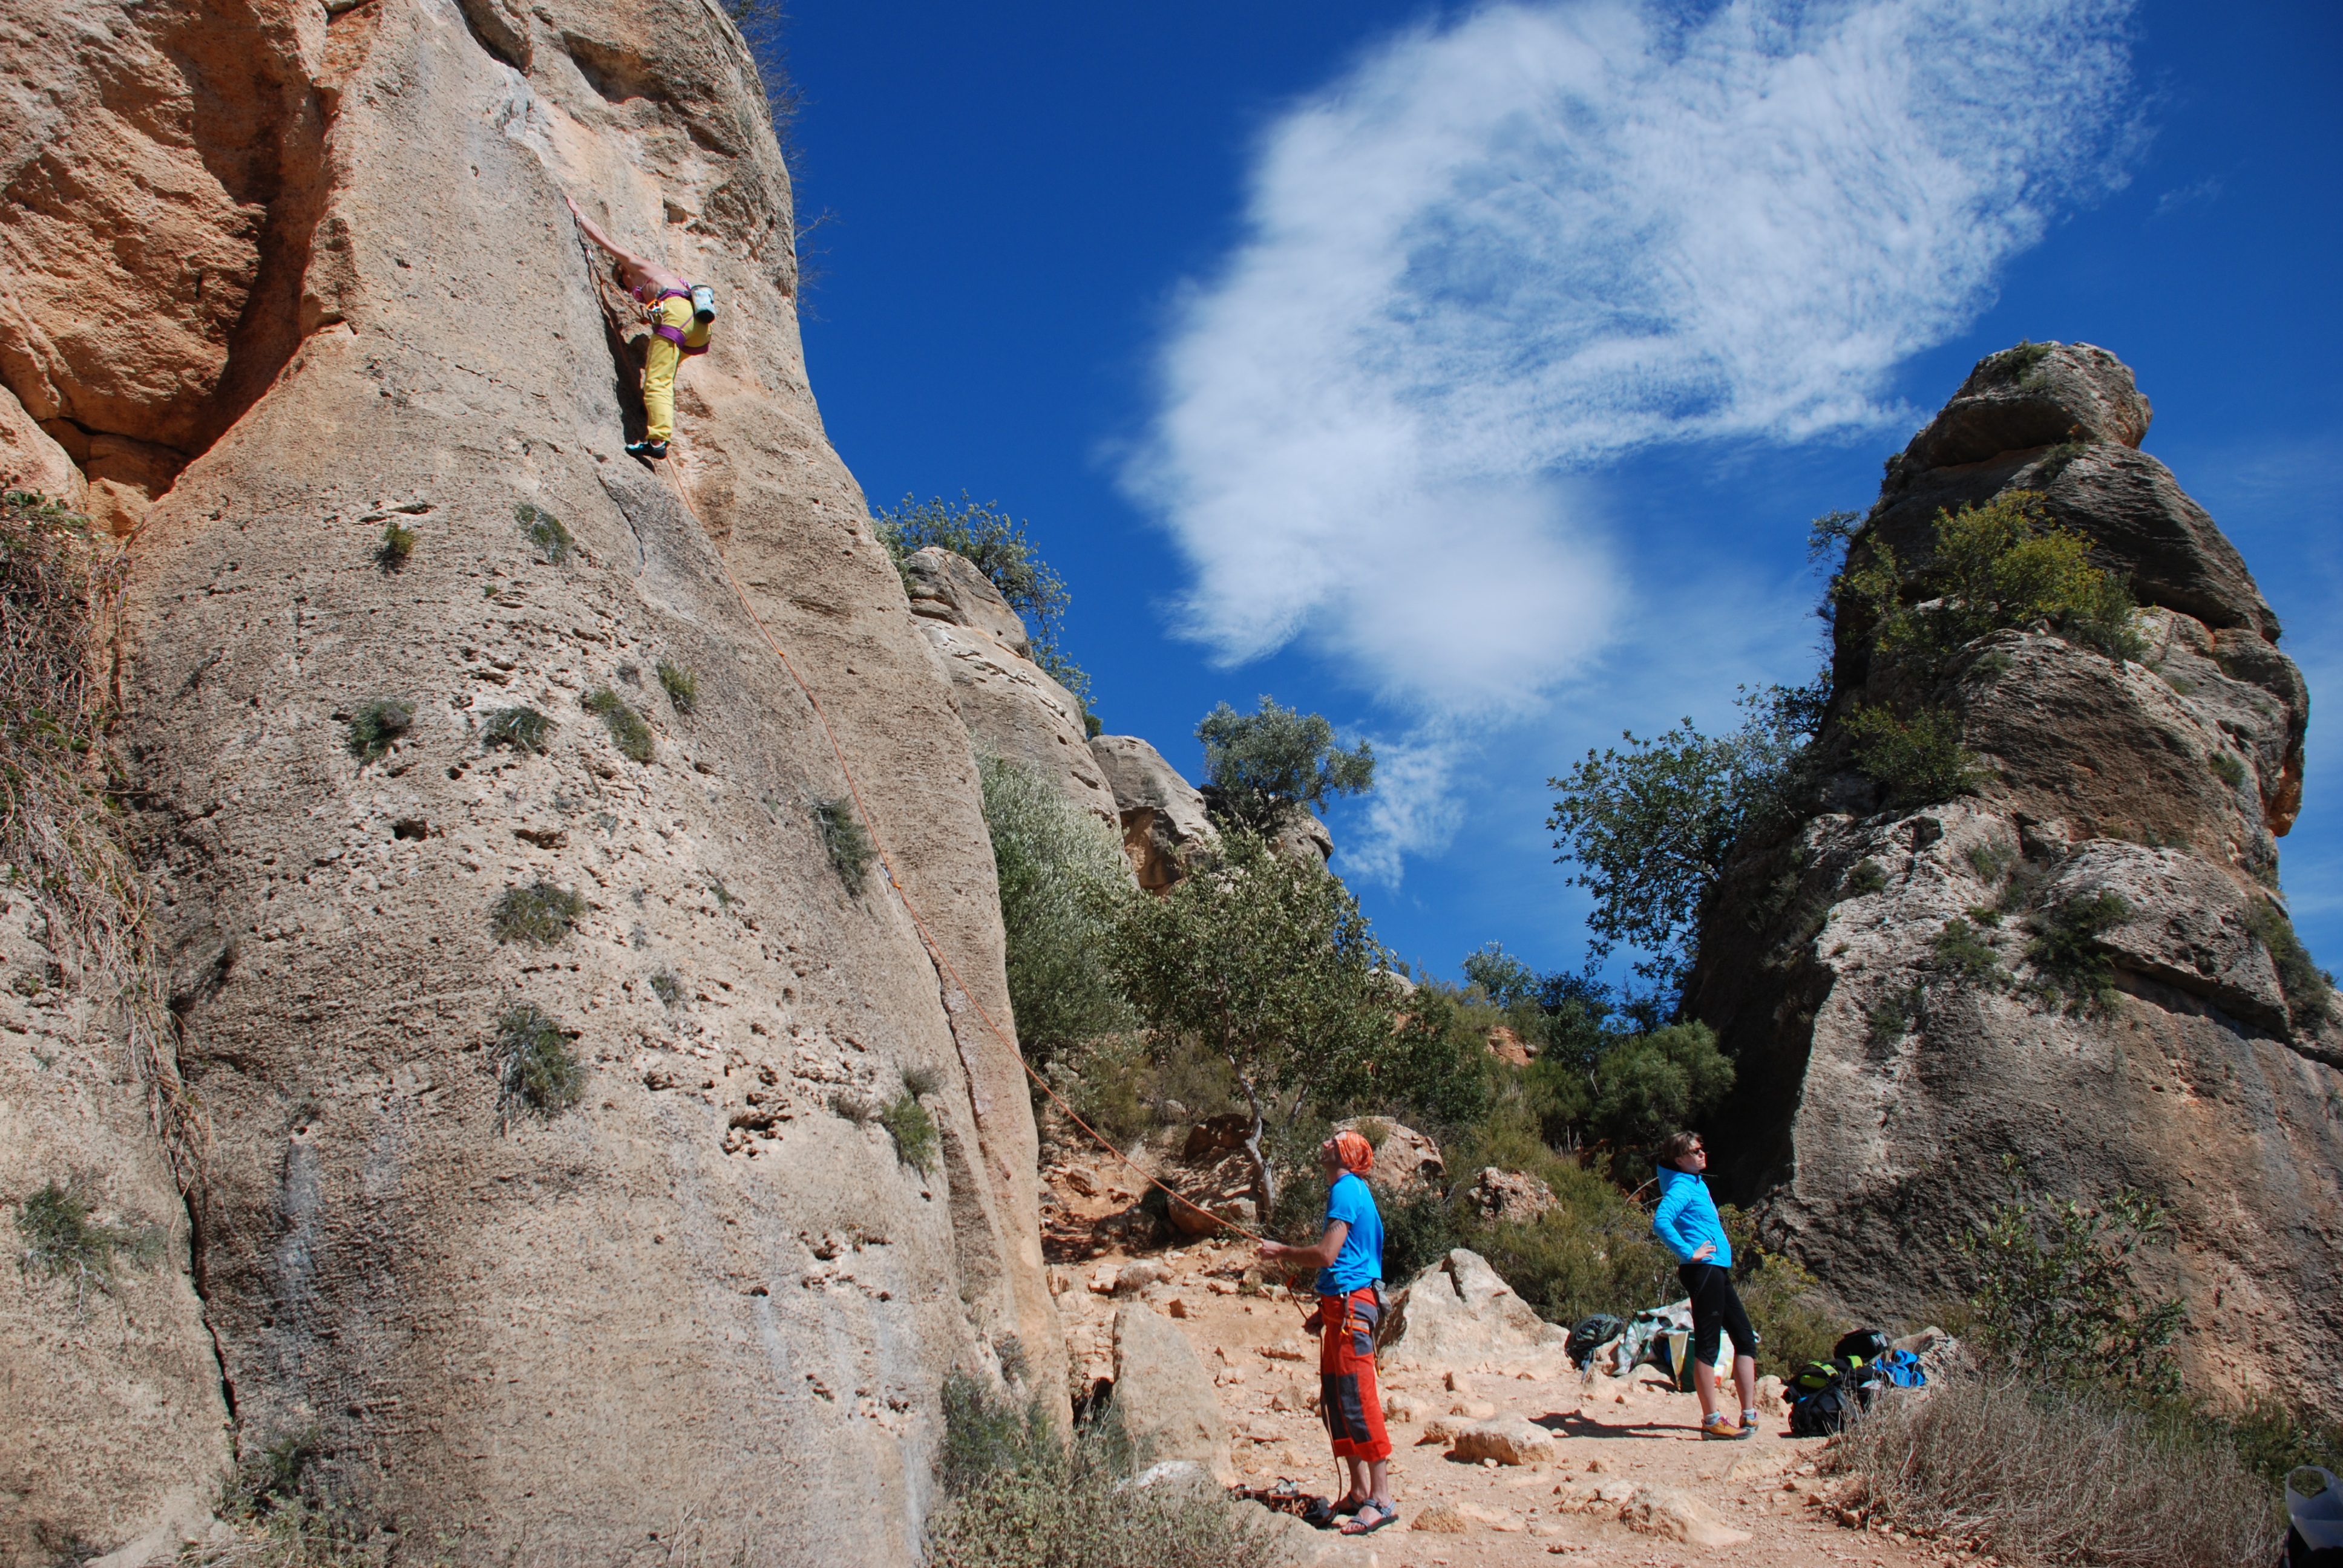
rock, walking, mountain, rope, hiking, sport, adventure, valley, mountain range, vacation, recreation, cliff, arch, climbing, rock climbing, extreme sport, terrain, ridge, mountaineering, spain, geology, sports, wadi, skalka, montesa, but, outdoor recreation, mountainous landforms, sport climbing, climbing sports, espania